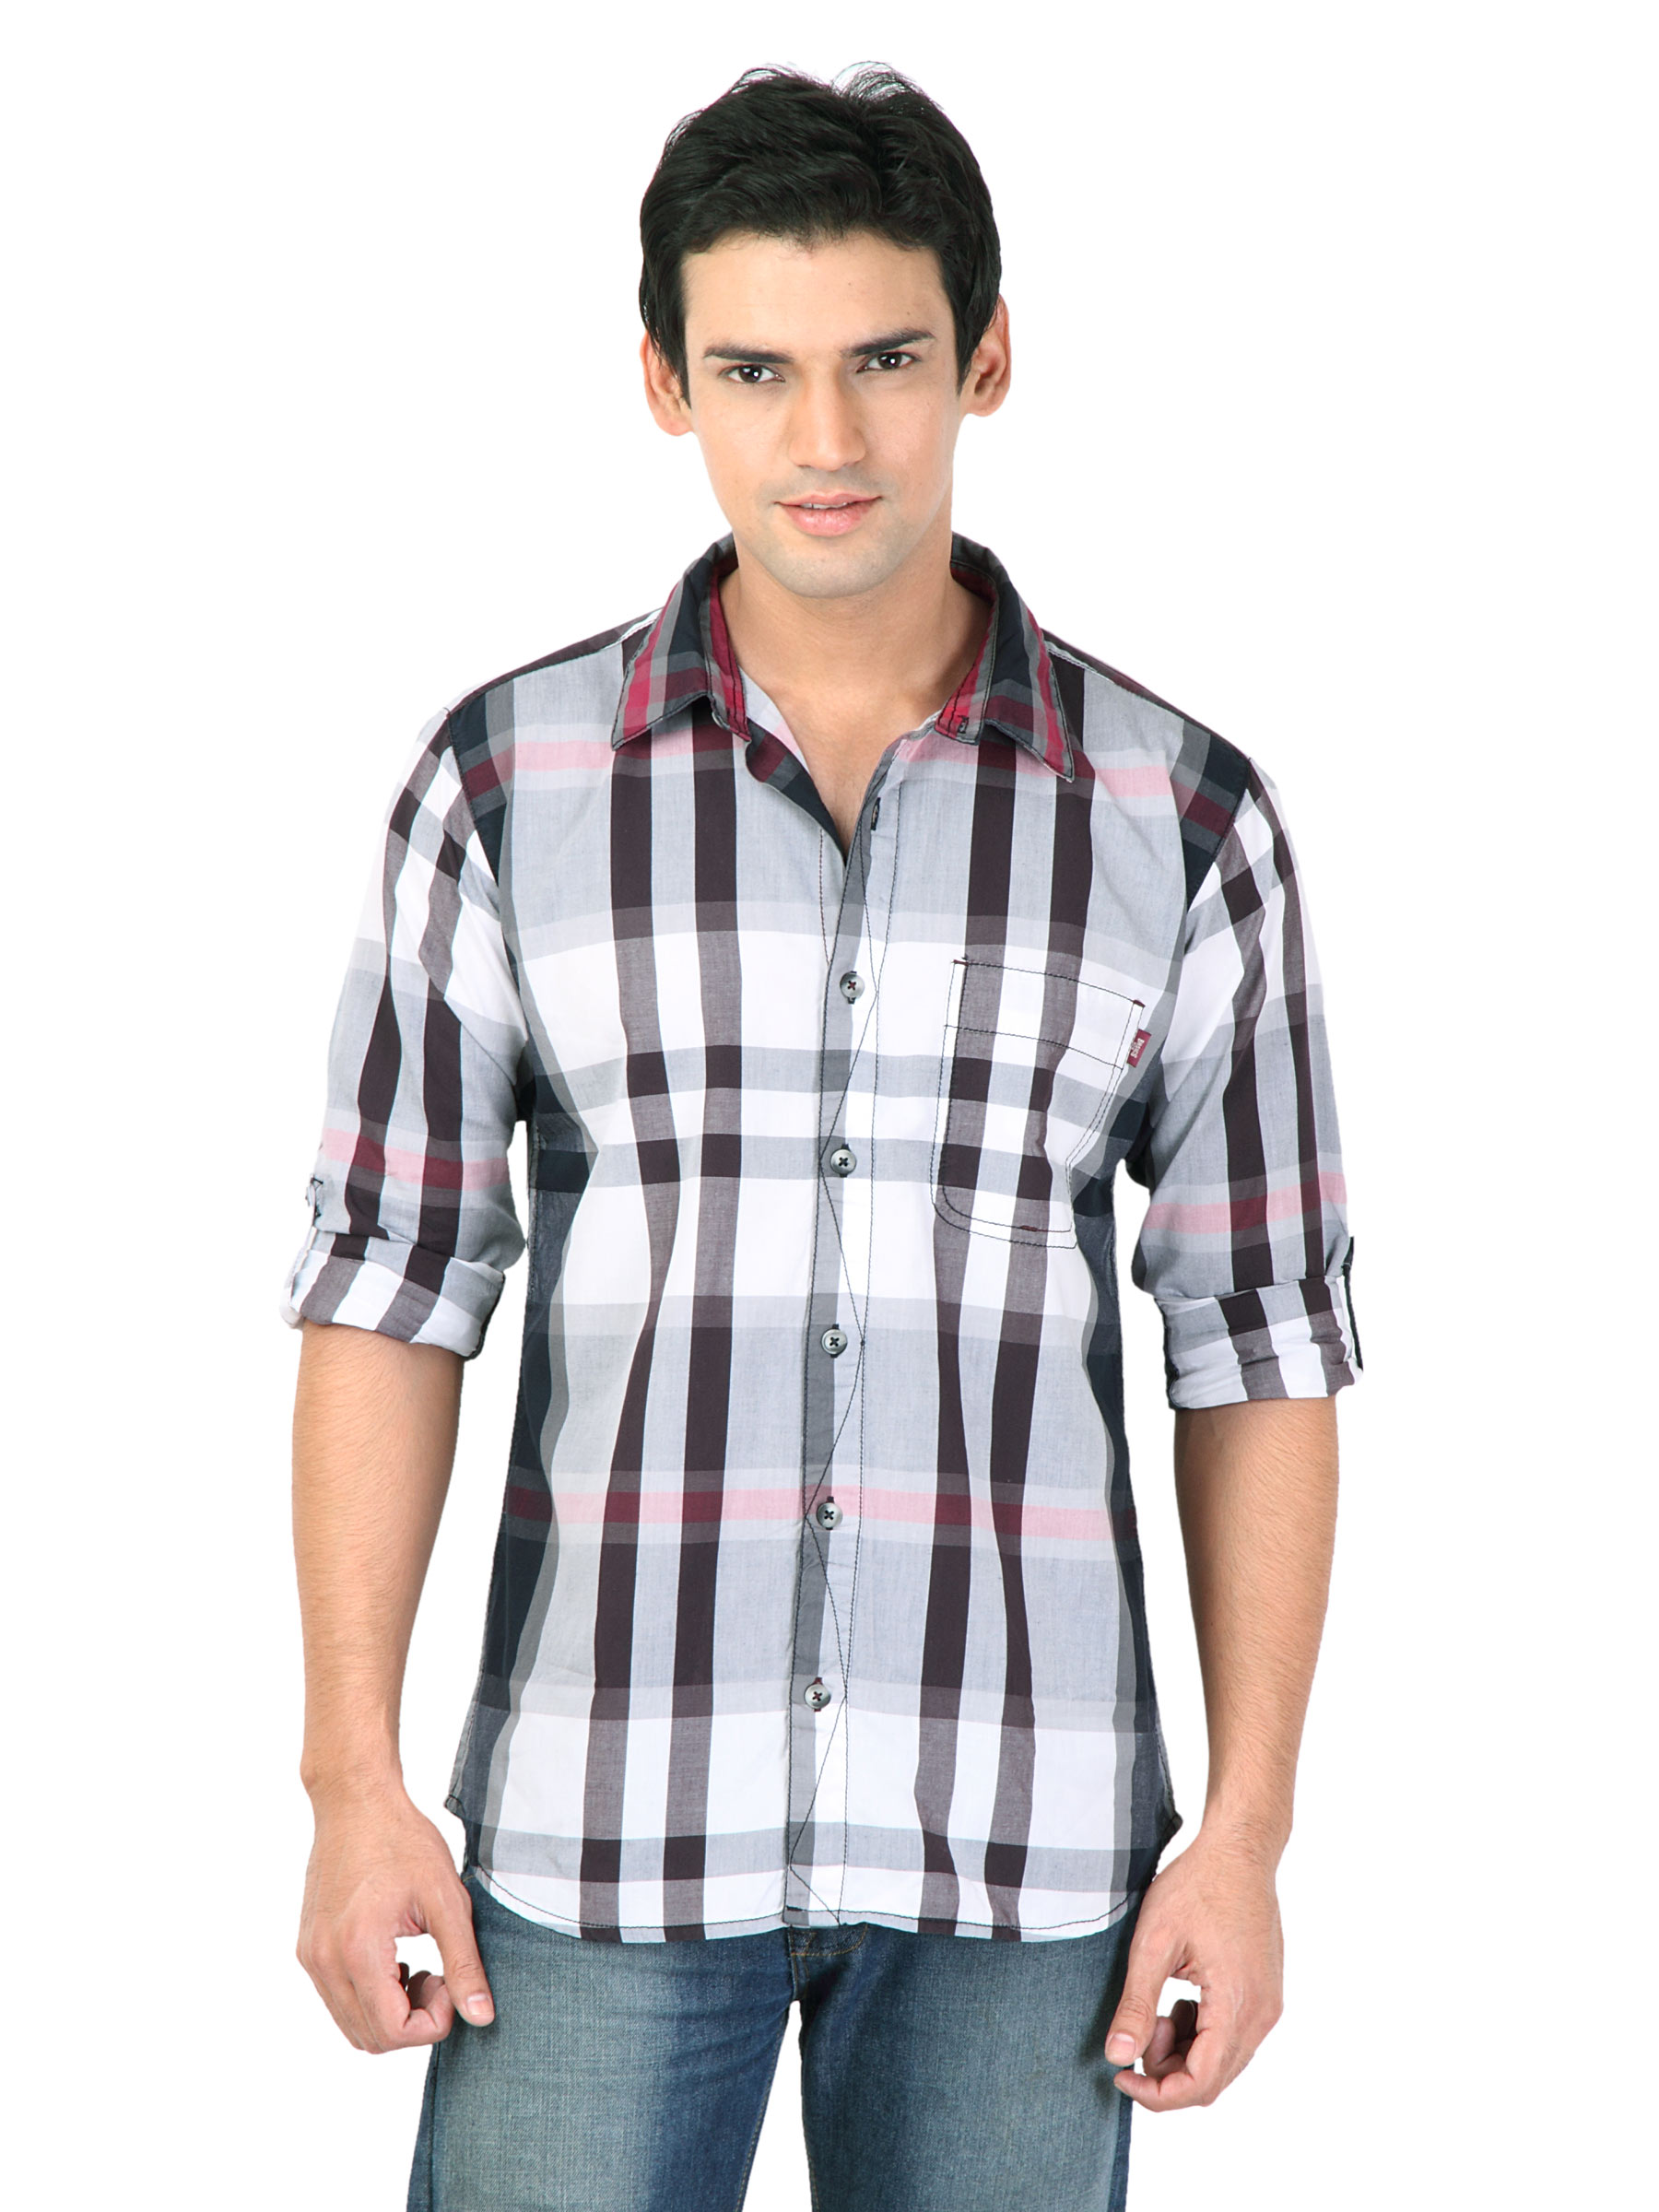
Basics Men White Slim Fit Checked Shirt
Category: Apparel / Topwear / Shirts
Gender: Men
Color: White
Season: Fall 2011
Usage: Casual